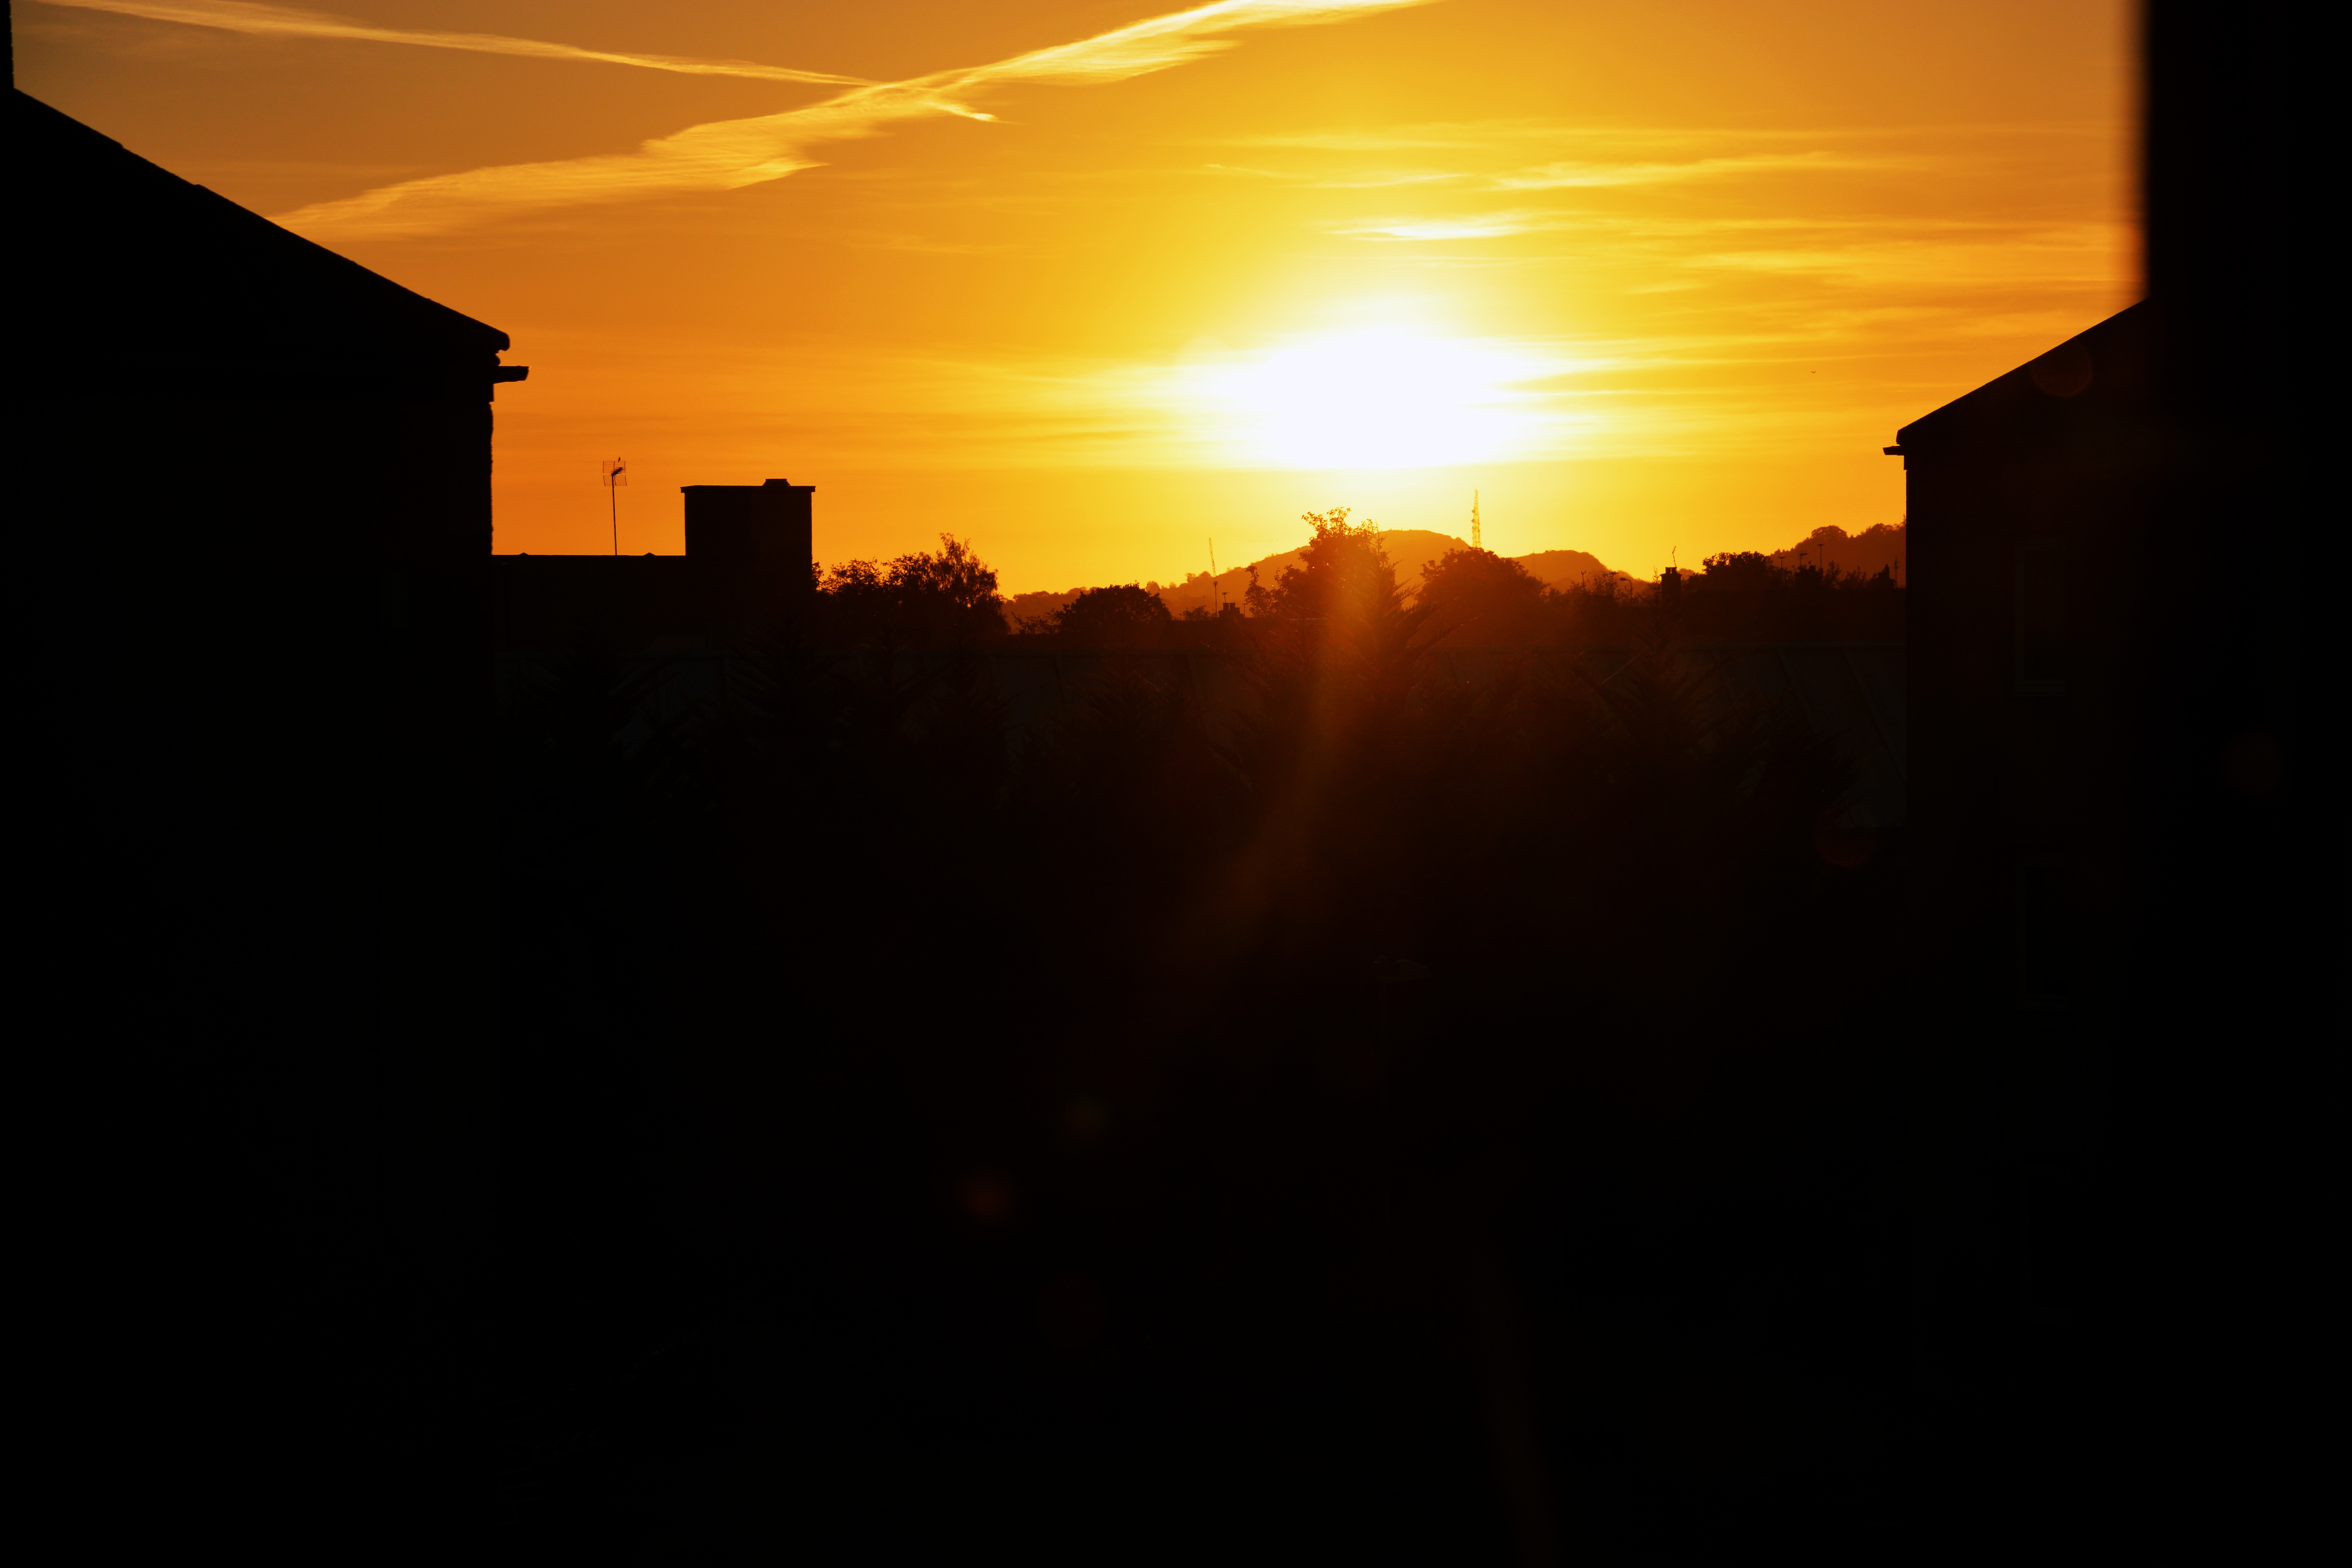
light, cloud, sky, sun, sunrise, sunset, sunlight, morning, dawn, atmosphere, dusk, evening, darkness, afterglow